Battle of Saumur (1940)

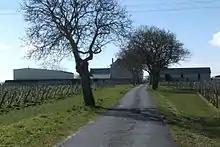
Aunis farm near Saumur

Aunis farm on the flat plateau 1,800m inland of the Loire River and cliffs was the headquarters of troop leader Captain de St-Blanquat and the troop brigades ordered to protect the gap between the railway bridge at Saumur and Montsoreau and when the Wehrmacht landed on the south side of the river, the unit realised it was in an excellent position to provide a defensible position to block a German breakout and trenches were quickly dug. The position was equally important to the Germans who opened up with artillery from north of the river using an aircraft as a spotter plane. Outlying student units began to attack Wehrmacht mortar positions in the bridgehead that were firing on the farm, causing it to catch fire, suffering casualties in the process. French military infantry officer students from St Maixent had arrived early on 20 June and, initially ordered towards Gennes, were diverted to the eastern sector and sent into a counterattack to relieve the pressure on Aunis, with the backing of the five Hotchkiss tanks of the reserve. The fighting had gone on for six hours with part of the farm on fire and under artillery, mortar, and machine gun fire, with multiple assaults having been made by the Germans, each one beaten back by the students when at 1:00 pm the counterattack from the south was mounted. The German artillery barrage switched to the advancing students and tanks, knocking out two of the tanks. The remaining three tanks pulled back, but the infantry students managed to reach the farm, reinforcing the cavalry cadets. The farm cellar was full of wounded, a second barn caught fire, and the French decided to pull back south before they were surrounded. The Wehrmacht took the farm in the late afternoon. The Germans and their French prisoners then tended to the wounded and collected the dead of both sides that were in the fields around the farm.